University of Notre Dame

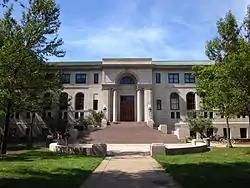
Bond Hall, house of the School of Architecture from 1964 until 2019

The university owns several centers around the world used for international studies and research, conferences abroad, and alumni support.